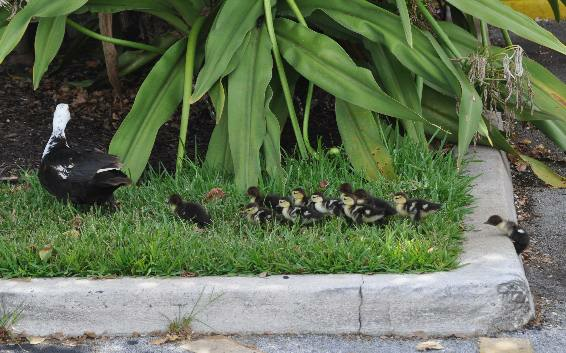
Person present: No